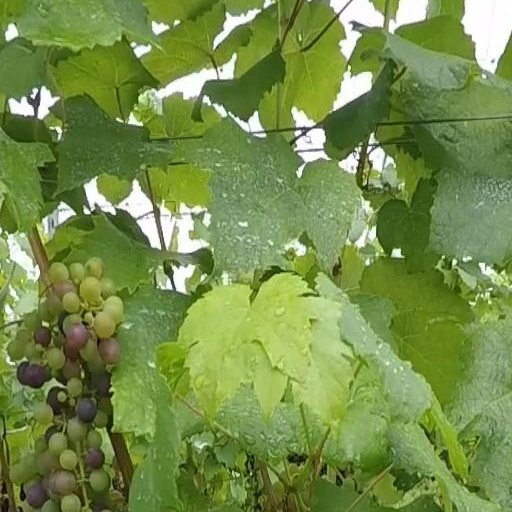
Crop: grape